List of mammals of Moldova

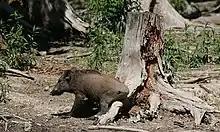
Wild boar

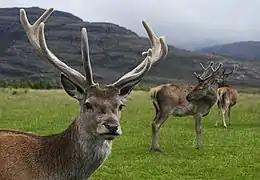
Red deer

The even-toed ungulates are ungulates whose weight is borne about equally by the third and fourth toes, rather than mostly or entirely by the third as in perissodactyls. There are about 220 artiodactyl species, including many that are of great economic importance to humans.